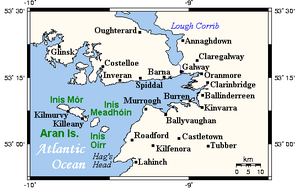
La baie de Galway est une grande baie située sur la côte ouest de l'Irlande, entre le comté de Galway au nord et le comté de Clare au sud. La ville de Galway est située au nord-est de cette baie.